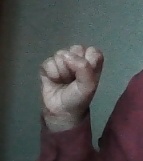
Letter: saad